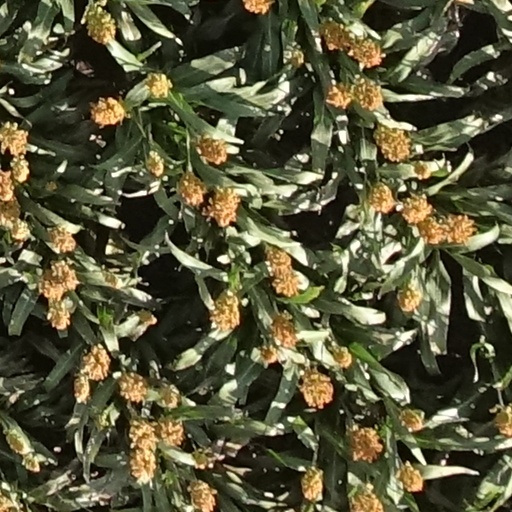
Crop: sorghum